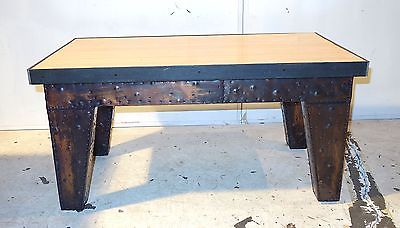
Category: table